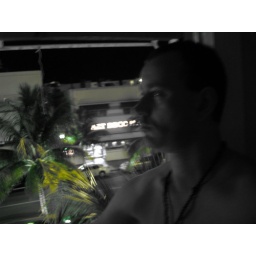
Man in window with green palm tree South Beach Miami